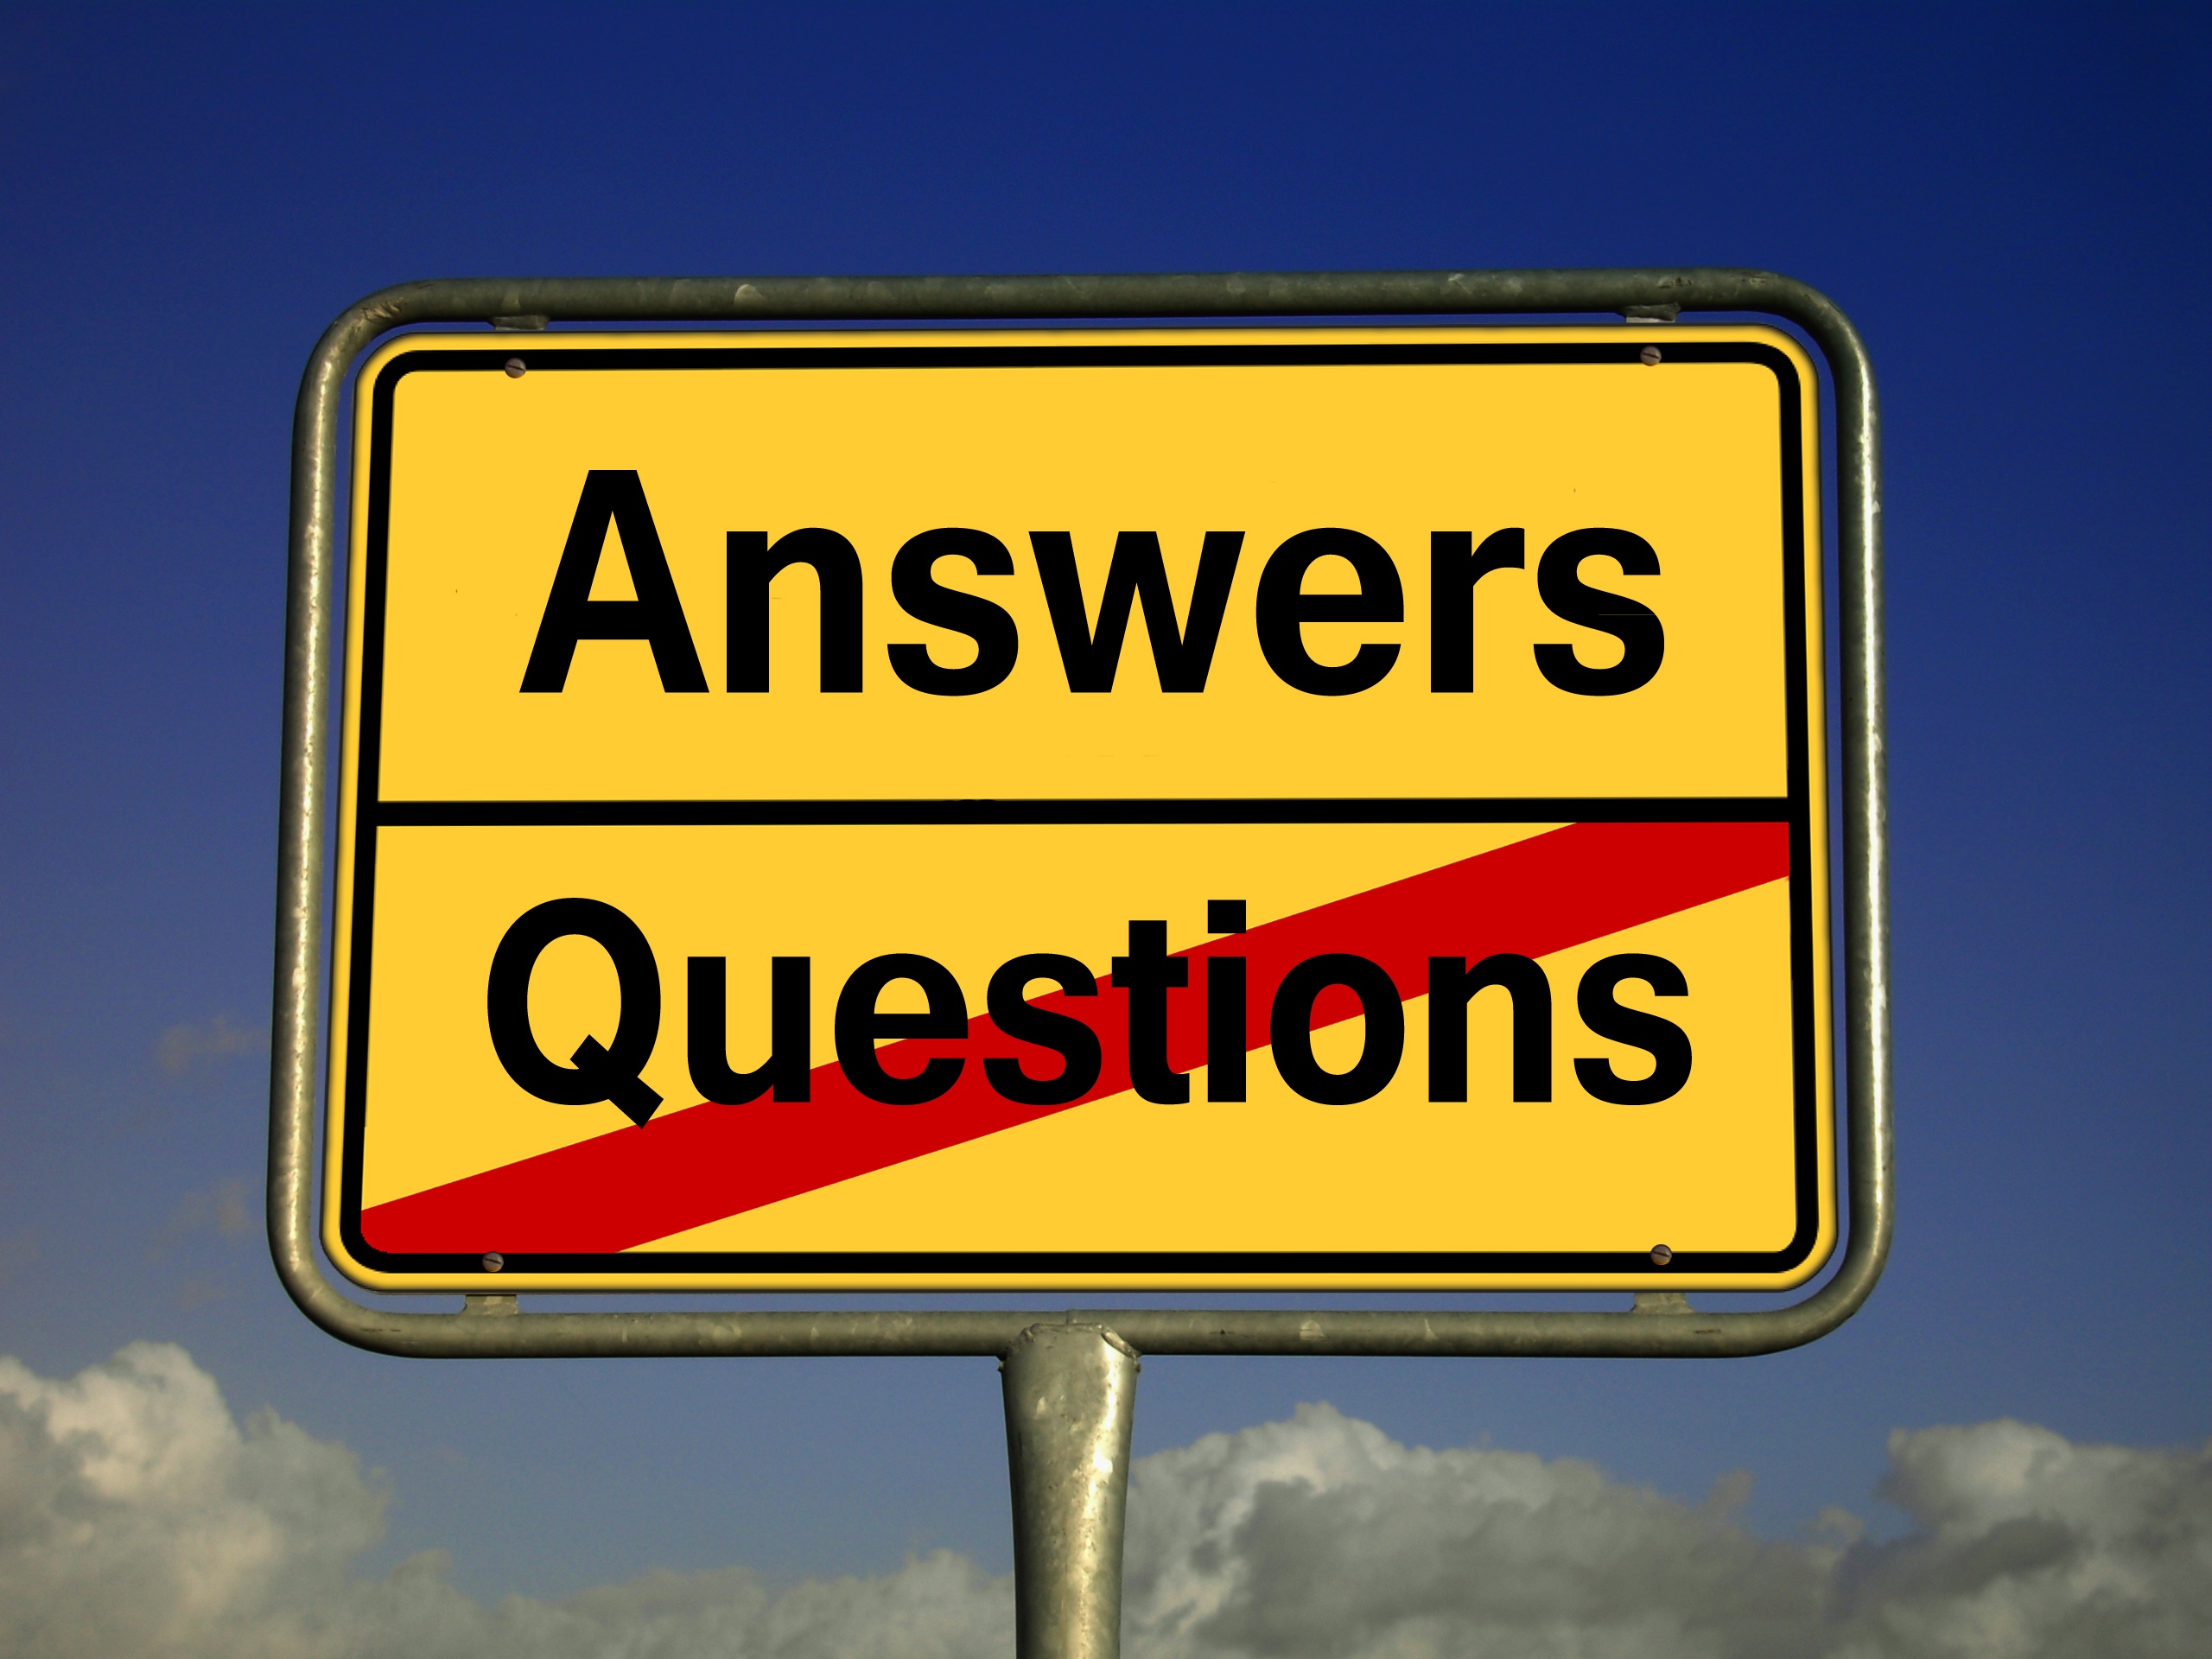
sky, board, wood, grain, sign, direction, care, street sign, signage, lane, marking, help, font, arrow, clouds, text, shield, right, away, support, questions, participation, answers, assistance, traffic sign, town sign, place name sign, help performance, succor, advise